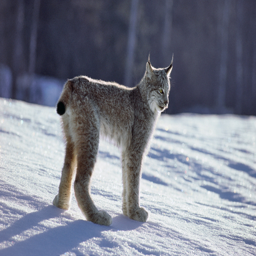
a lynx in the snow .